Claude Makélélé

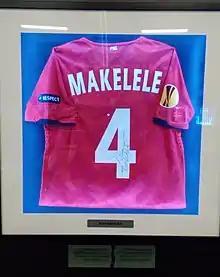
A shirt worn by Makélélé at PSG

Regarded as one of the best players ever in his position, Makélélé revolutionised the role of the defensive midfielder in the Premier League; as such, this position frequently came to be known colloquially as "the Makélélé role" in England. A combative and hard-working player, although he was capable of getting forward and playing in more advanced positions, he usually played in front of his team's back-line, where he mainly served as a defensive foil for his more offensive teammates, due to his aggressive tackling, as well as his ability to read the game, break down plays, mark and anticipate opponents, and time his challenges. In this role, he was known in particular for his acceleration, positional sense, tactical discipline, intelligence, energy, and ball-winning ability; although he was not the fastest, most talented, technically skilled player on the ball, or particularly good in the air, he was also highly regarded throughout his career for being capable of functioning as a deep-lying playmaker for his team, due to his ability to dictate the tempo of his team's play in midfield with his short, efficient passing game, which allowed him to link up the defence with the attack effectively after winning back possession. His physical strength in spite of his small stature, combined with his low centre of gravity, also gave him excellent balance on the ball in limited spaces, which allowed him to retain possession against more physical opponents. In addition to his defensive skills, Makélélé was also known for his tenacity, awareness, consistency, and strong mentality. Jonathan Wilson, when writing for "The Guardian" in 2013, labelled Makélélé as a type of holding midfielder he described as a "destroyer" - a player who is primarily tasked with running, winning back possession, and distributing the ball to other players.